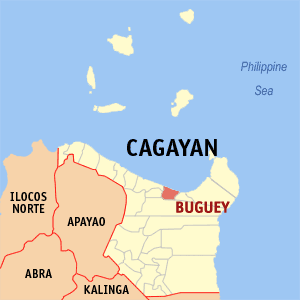
Buguey est une municipalité de la province de Cagayan, aux Philippines.